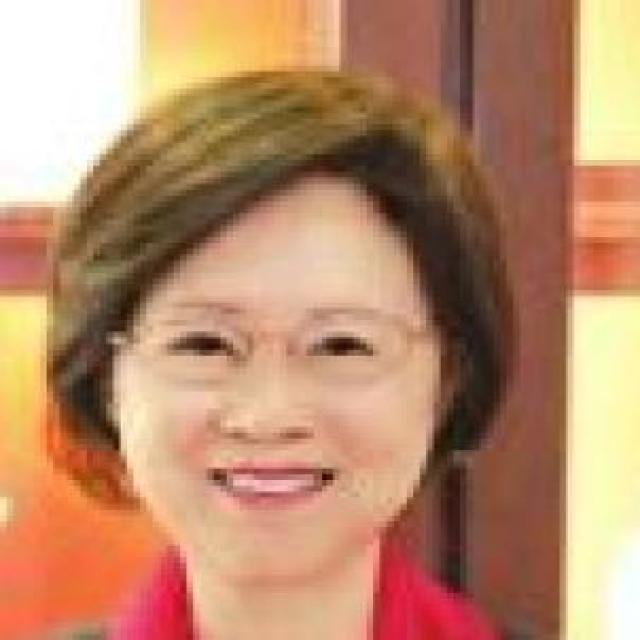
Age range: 45-64